Telecommunications link

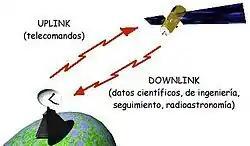

A forward link is the link from a fixed location (e.g., a base station) to a mobile user. If the link includes a communications relay satellite, the forward link will consist of both an uplink (base station to satellite) and a downlink (satellite to mobile user).